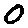
Label: 0